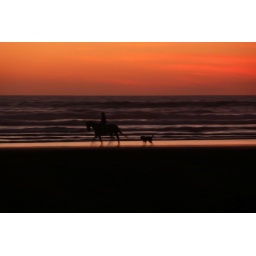
Te Henga, Bethells Beach, Waitakere Ranges. Watching the horse silhouetted against the bold red sunset was magic.